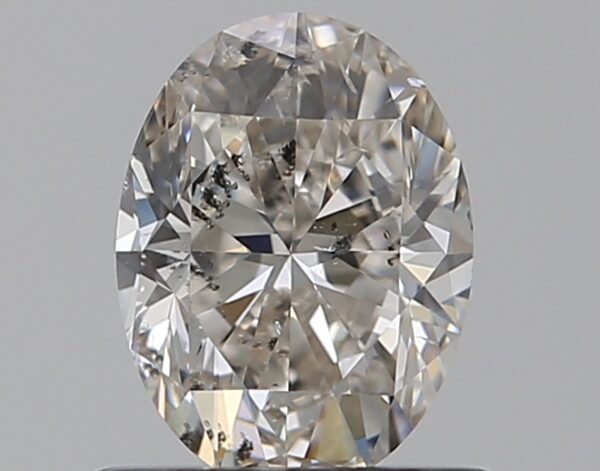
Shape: oval
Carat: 0.7
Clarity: SI2
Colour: I
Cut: VG
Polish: VG
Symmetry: VG
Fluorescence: N
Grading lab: GIA
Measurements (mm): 6.57 x 4.9 x 3.2